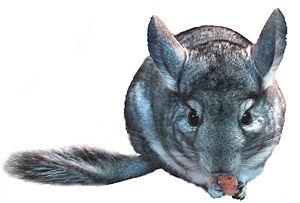
Le chinchilla (chinchilla domestique) utilise ses membres antérieurs comme des petites mains. Les deux ensemble (comme sur cette photo) ou une seule à la fois. Les longues moustaches (vibrisses) bougent tellement vite qu'on les voit un peu floues. Mâle gris standard de 5 ans.
Le chinchilla domestique est un rongeur nocturne de taille moyenne, de la famille des Chinchillidés, originaire de la cordillère des Andes et vivant uniquement en captivité. Issu principalement de l'espèce sauvage Chinchilla lanigera, il a été très probablement hybridé dans une moindre proportion avec l'autre espèce sauvage, Chinchilla brevicaudata, encore plus rare car quasiment décimée pour sa fourrure au début du XXᵉ siècle. Élevé en captivité avec succès depuis 1923, il a été sélectionné avant tout pour sa fourrure dense et soyeuse mais ce chinchilla domestique fait aussi partie depuis une quinzaine d'années des nouveaux animaux de compagnie. Contrairement aux espèces protégées sauvages, il n'est pas en voie de disparition. C'est le chinchilla le plus connu des fourreurs, des laboratoires et du grand public.